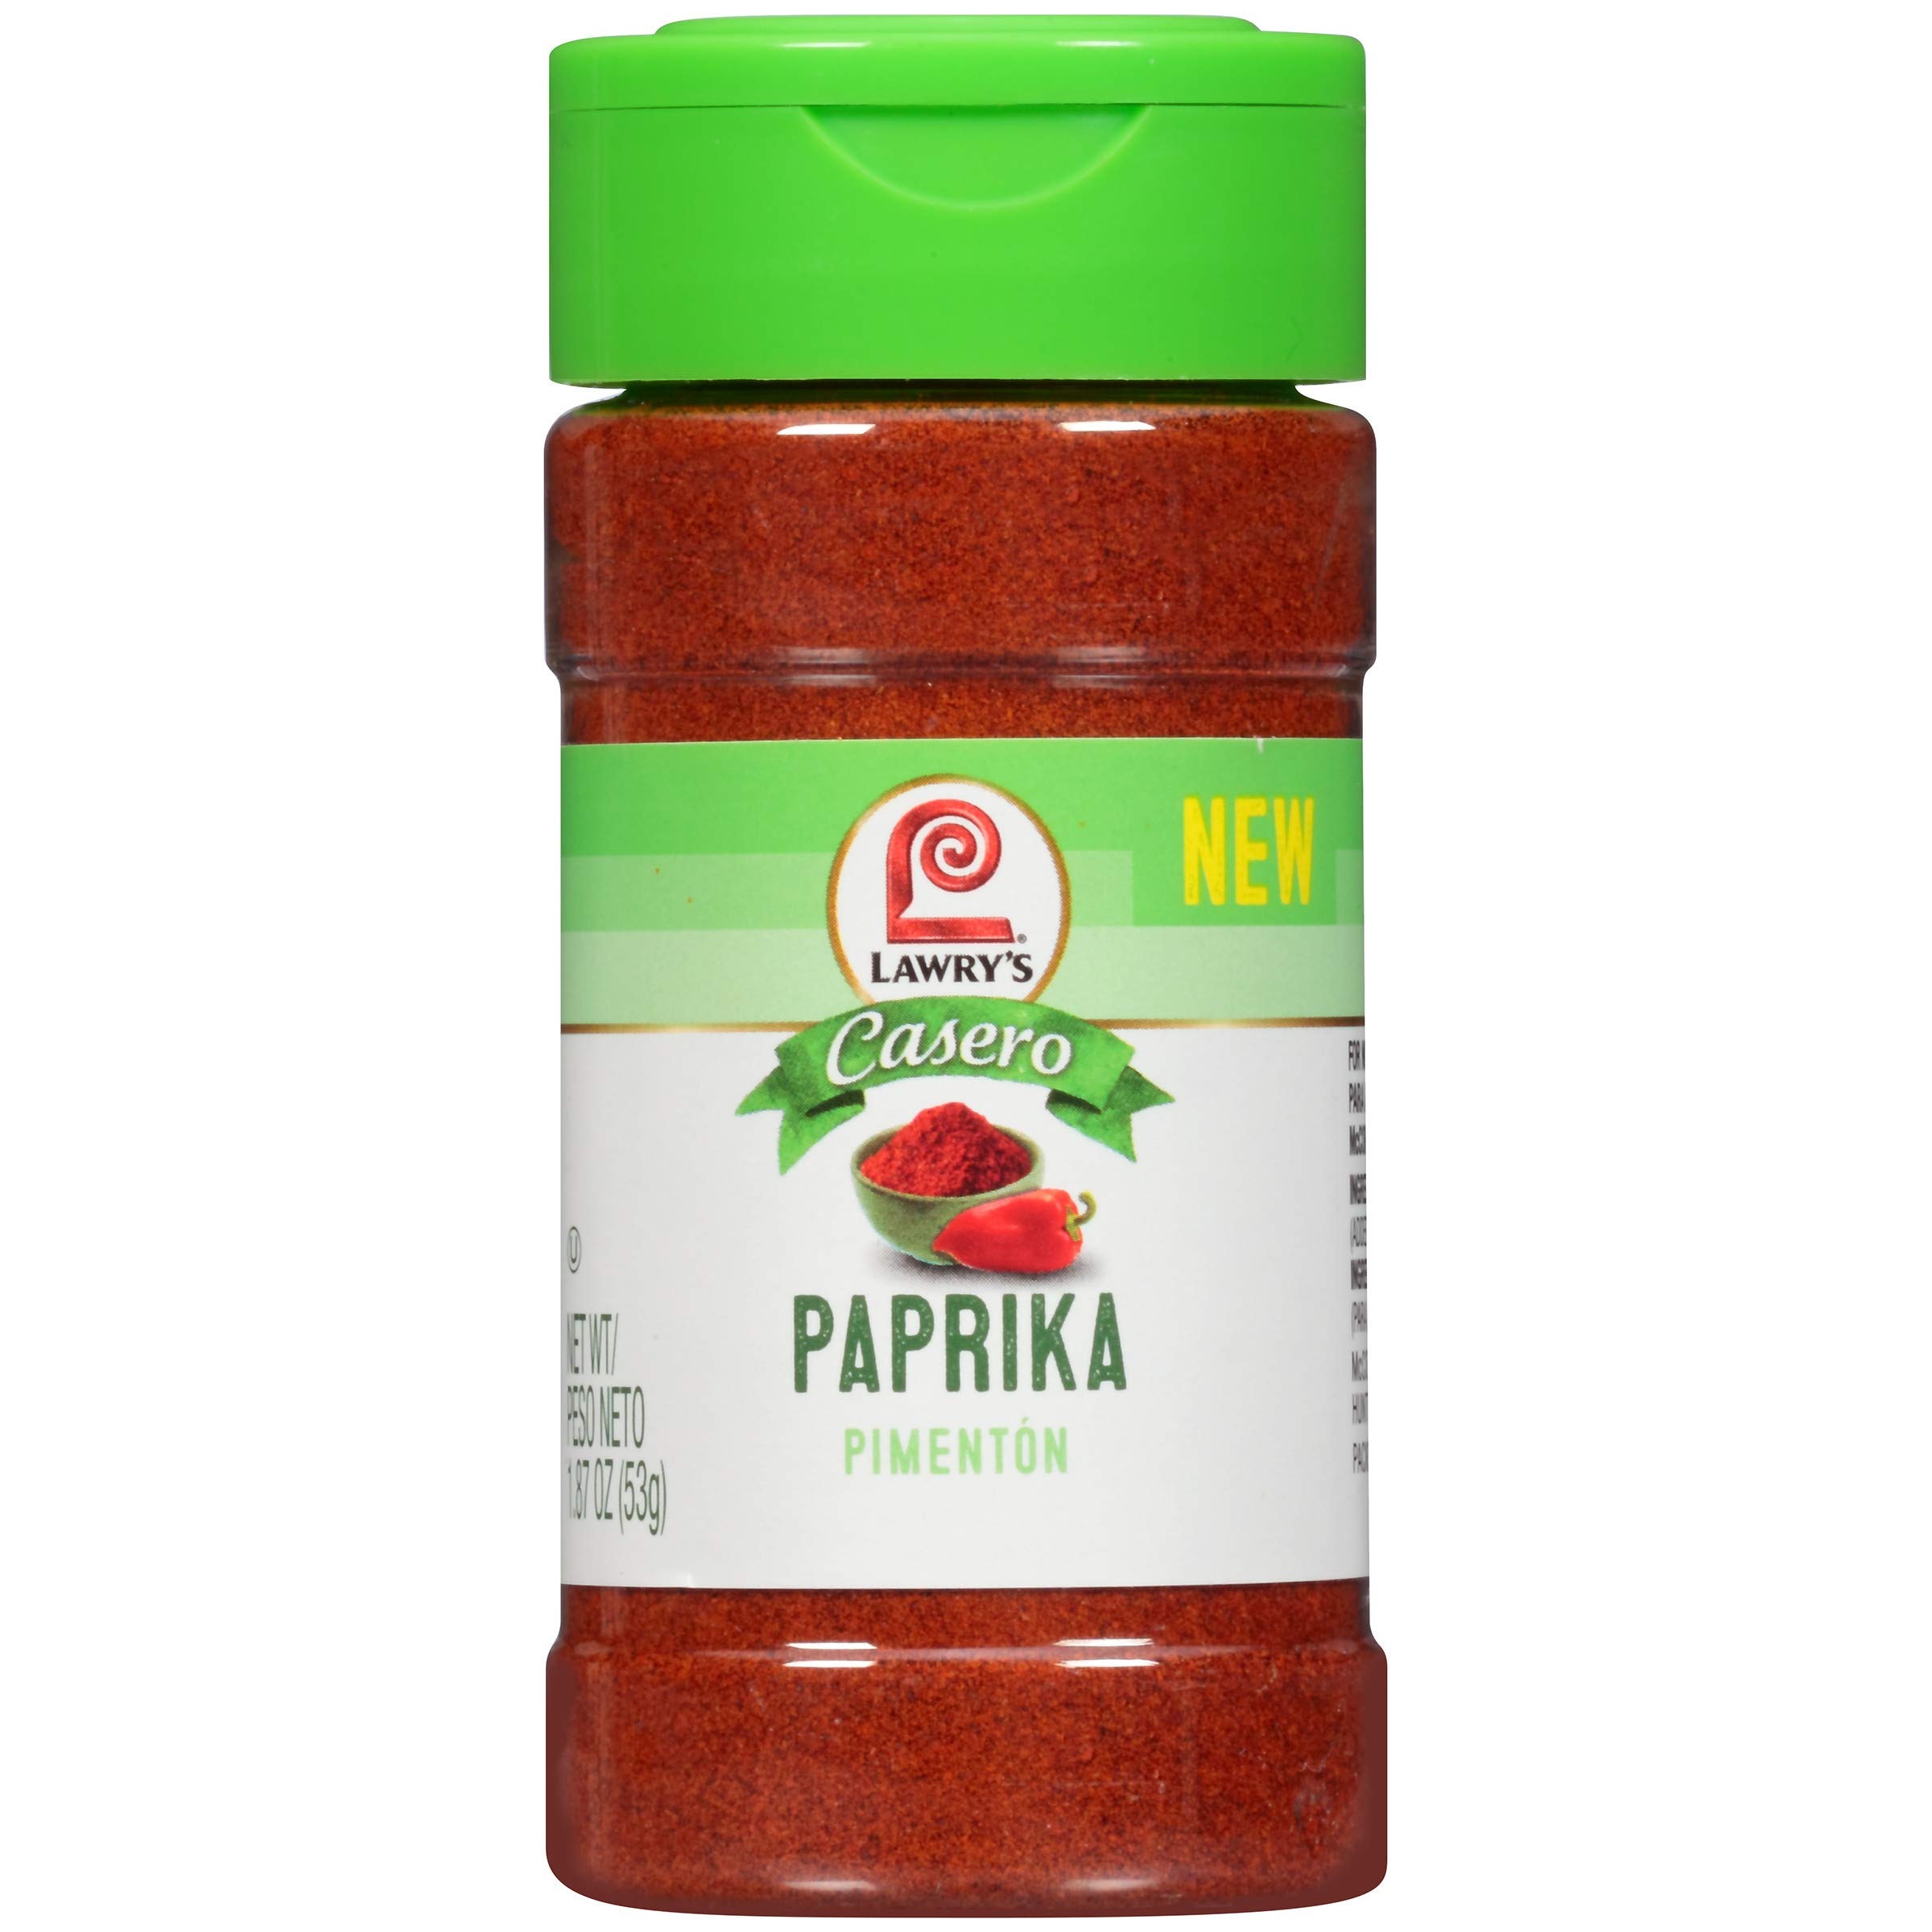
Item Name: Lawry's Casero Paprika, 1.87 oz
Bullet Point 1: Subtly sweet flavor complements wide menu of beef and vegetarian dishes
Bullet Point 2: Plays well with ginger, oregano, cardamom, thyme and array of other seasonings
Bullet Point 3: Add to chilis and stews to balance spicier ingredients
Bullet Point 4: Sprinkle on baked potatoes or home fries in place of salt
Bullet Point 5: Certified Kosher pareve by the Orthodox Union
Value: 1.87
Unit: Ounce

Price: 1.87